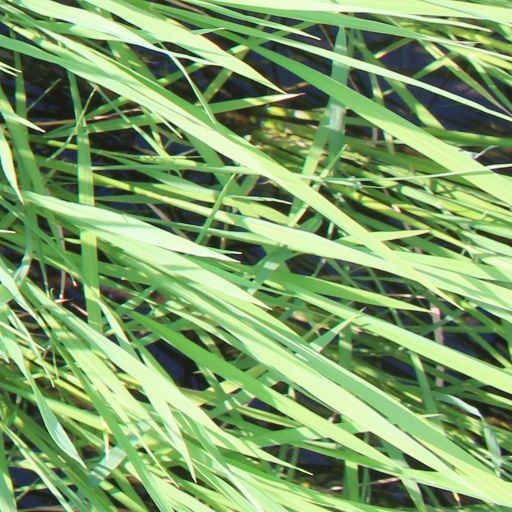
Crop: rice